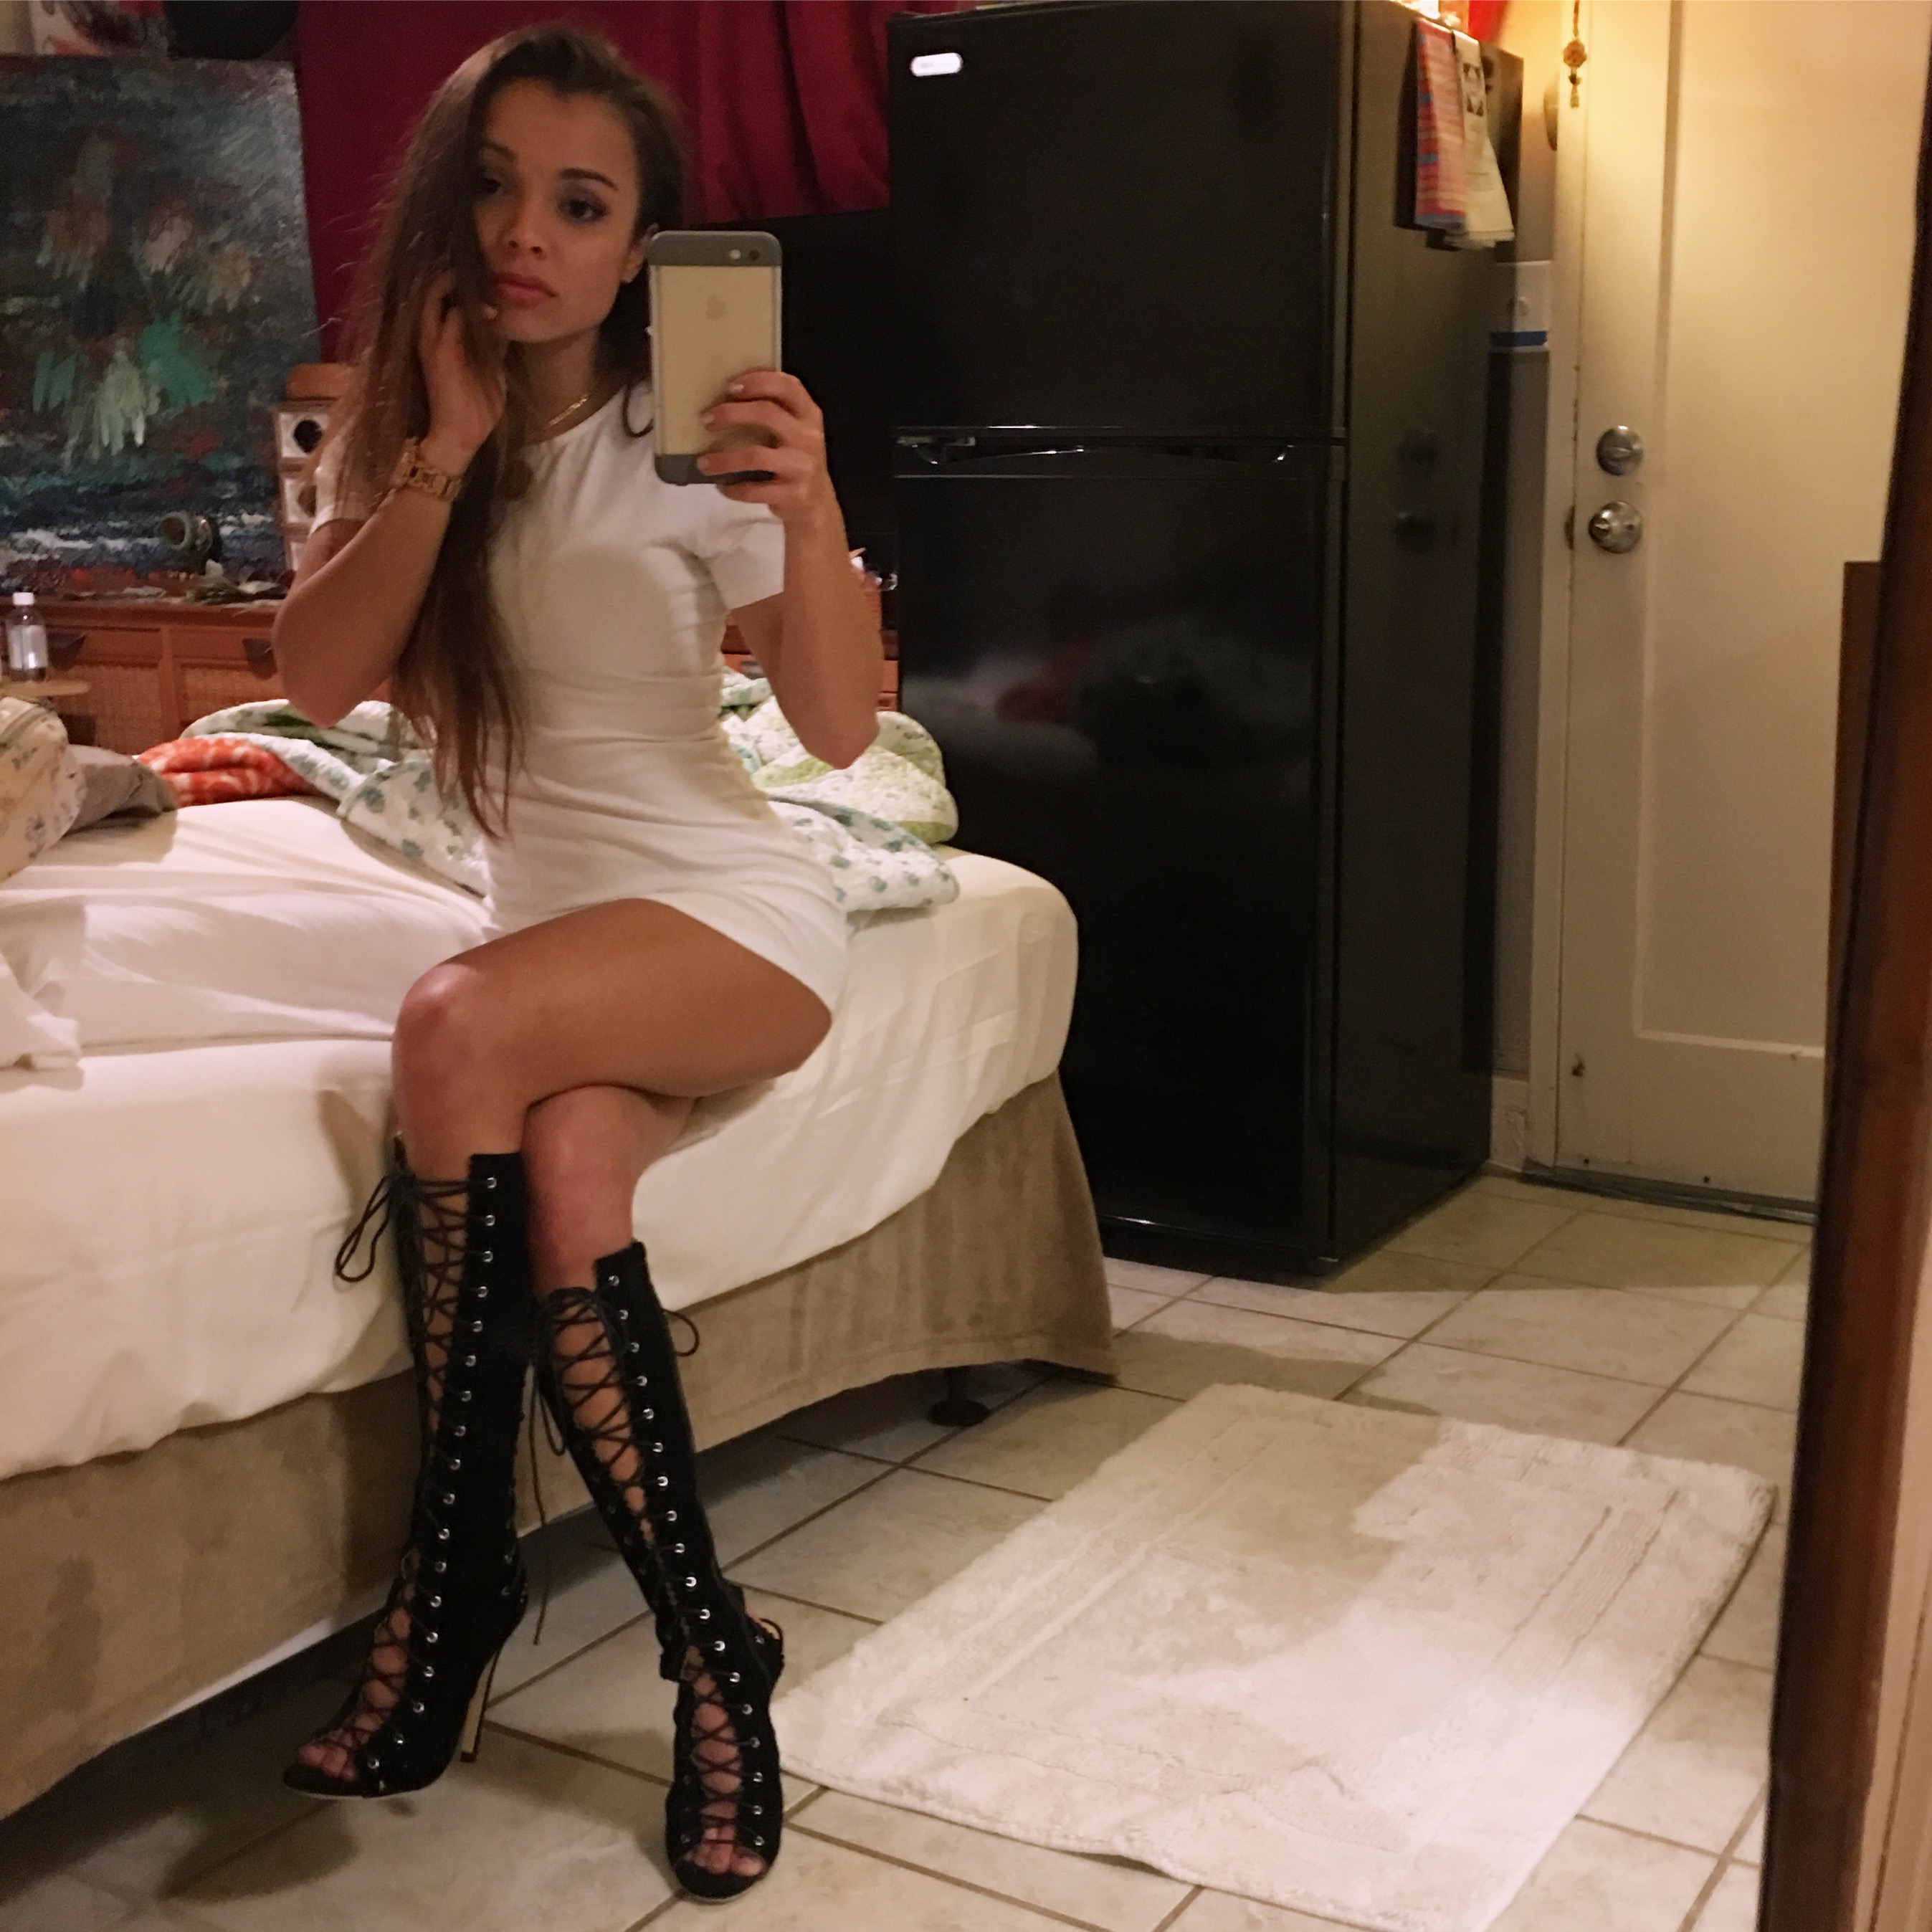
girl, footwear, leg, joint, thigh, human leg, tights, shoe, knee, stocking, flooring